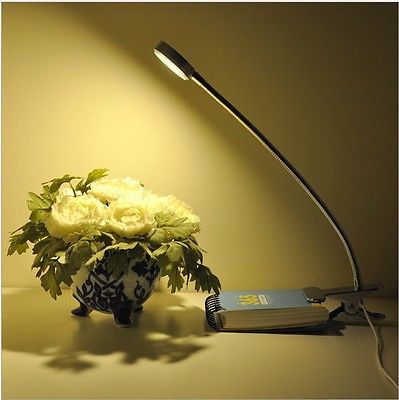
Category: lamp